International Islamic University Chittagong

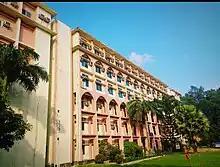
BBA FACULTY, IIUC

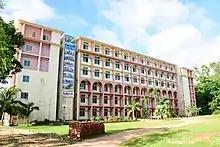
BBA faculty

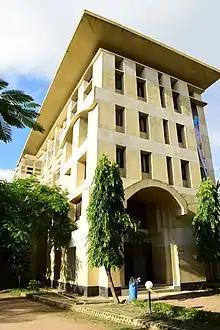
FACULTY OF LAW, IIUC

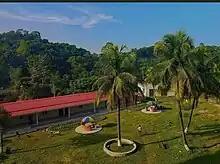
Department of Arabic Language and Literature

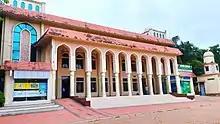
IIUC central library

English Language and Literature (ELL): Master of Arts in English Language and Literature, Masters of Arts in English Language Teaching (ELT),